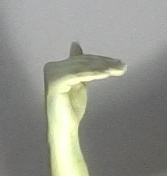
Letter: khaa